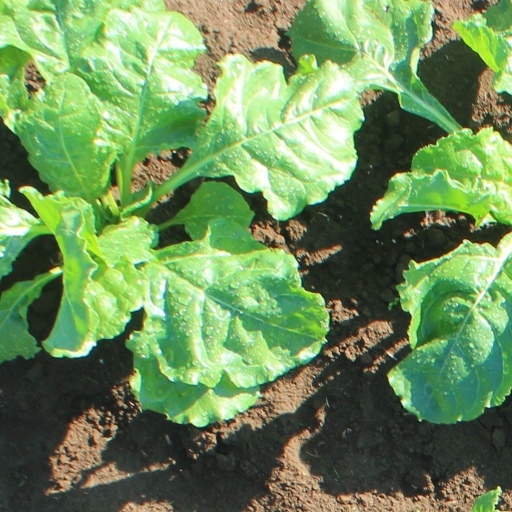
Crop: sugar beet